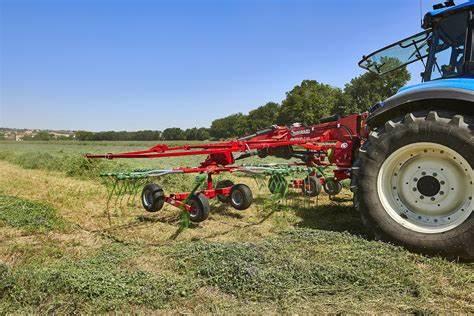
Shamba kubwa la kilimo linaloandaliwa kupitia mashine kubwa  na zakisasa zakilimo. Hii ni kuonyesha jitihada zinazofanywa na sekta ya kilimo. Hii ni kuonyesha jitihada zinazofanywa na sekta ya kilimo katika kuhakikisha kuna usalama wa chakula katika jamii husika